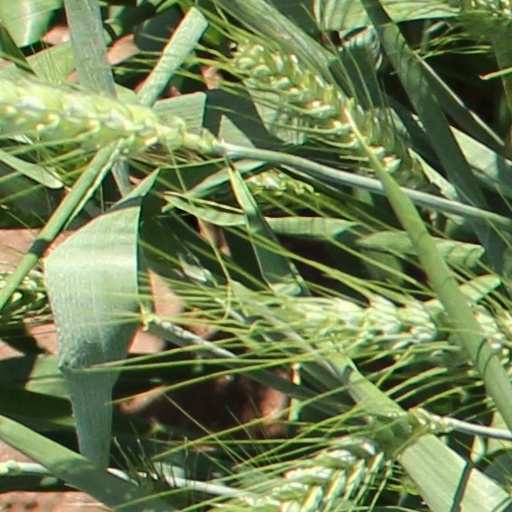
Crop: wheat